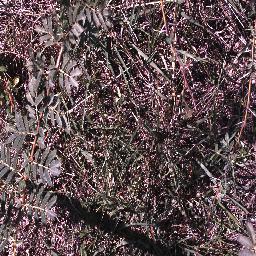
Label: prickly_acacia